Hyper Sapien: People from Another Star

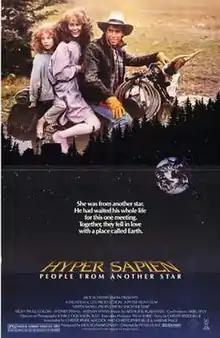

Hyper Sapien: People from Another Star is a 1986 Canadian-American science fiction film directed by Peter R. Hunt and starring Dennis Holahan, Ricky Paull Goldin, Sydney Penny, Keenan Wynn (in his final film), and Rosie Marcel.